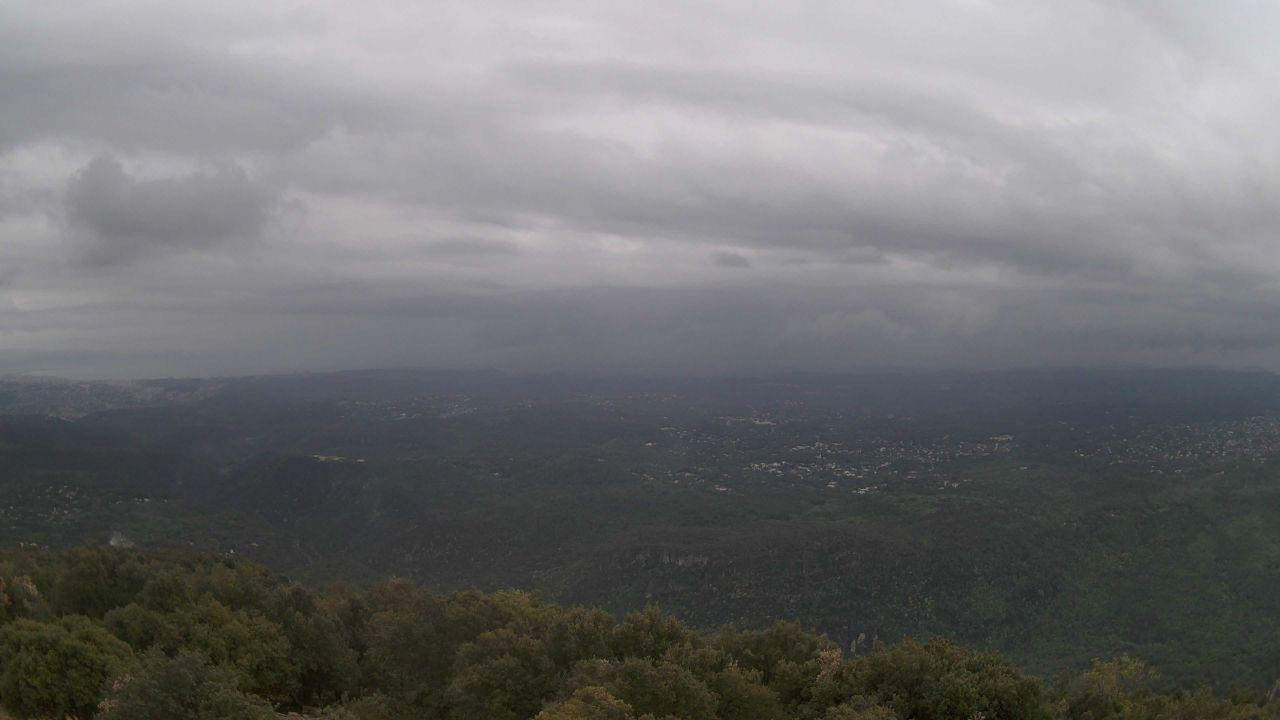
Fire: no
Smoke: no